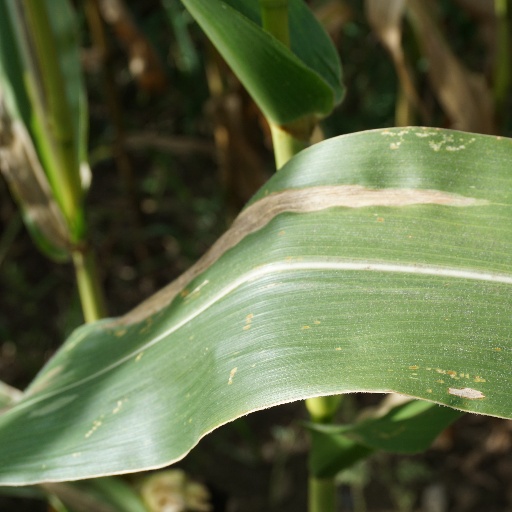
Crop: maize; corn